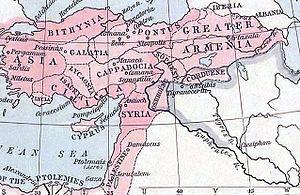
Le Kurdistan turc est une région du sud-est de la Turquie principalement peuplée de Kurdes, de Turcs et d'Arabes. Les autorités turques ne reconnaissent pas la dénomination de « Kurdistan » et préfèrent parler de « Région de l'Anatolie du Sud-Est ».
Cette page concerne l'année 66 av. J.-C. du calendrier julien proleptique.
Le Kurdistan, anciennement transcrit Gordyène ou Kardouchi, est une région géographique et culturelle d'Asie occidentale, majoritairement peuplée par les Kurdes. Cette région s'étend dans le sud-est de la Turquie, dans le nord-est de l'Irak, dans le nord-ouest de l'Iran et sur deux petites régions au nord-est et au nord-ouest de la Syrie. Sur ces quatre pays, seuls deux reconnaissent officiellement une région sous la dénomination de « Kurdistan » : l'Iran avec sa province du Kurdistan et l'Irak avec sa région autonome du Kurdistan.